Olessya Kulakova

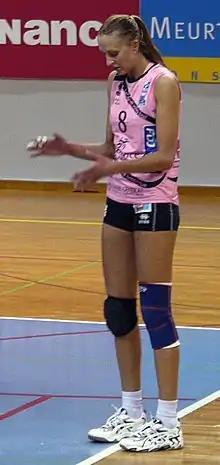

Olessya Kulakova (born January 31, 1977, in Almaty) is a Kazakhstani-German volleyball player. She played as a middle blocker for the German Women's National Team.